Primary life support system

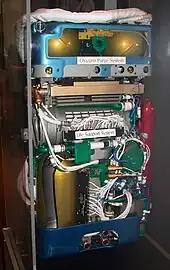
A portable life support system from the Apollo A7L suit, with its outer cover removed

A primary (or portable or personal) life support system (or subsystem) (PLSS), is a device connected to an astronaut or cosmonaut's spacesuit, which allows extra-vehicular activity (EVA) with maximum freedom, independent of a spacecraft's life support system. A PLSS is generally worn like a backpack. The functions performed by the PLSS include: